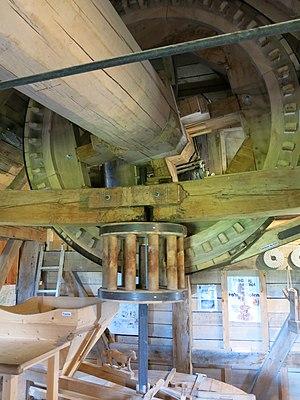
La roue et l'axe principal actionné par les ailes du moulin de Dosches près de Troyes (Aube).
Le moulin de Dosches, est la reconstruction récente d'un moulin à vent typique de ceux qui étaient installés en Champagne au XVIIIᵉ siècle. Il est situé sur la commune de Dosches, dans le département de l'Aube.